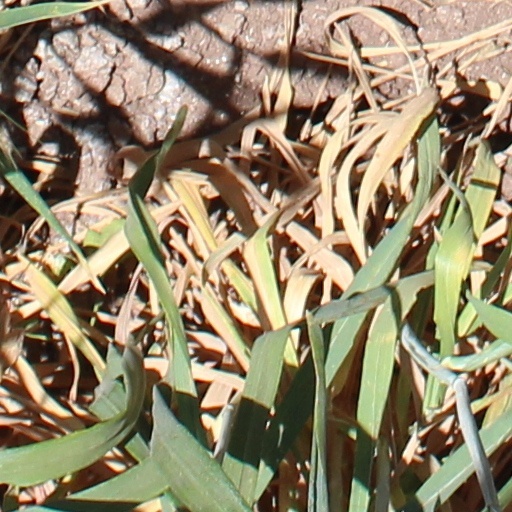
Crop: wheat